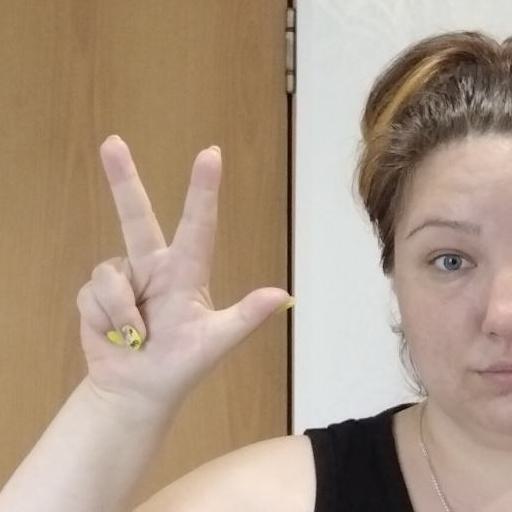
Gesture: three2